Dugesia artesiana

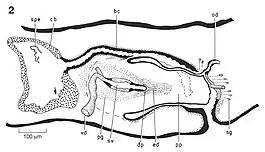
Sagittal reconstruction of the holotype copulatory apparatus. Anterior to the left.

"D. artesiana" is characterized by a unique combination of morphological features of the copulatory apparatus: Presumably central ejaculatory duct, asymmetrical openings of the oviducts into the bursal canal, infranucleated bursal canal, absence of ectal reinforcement, small diaphragm, and absence of a duct between intrabulbar seminal vesicle an diaphragm.